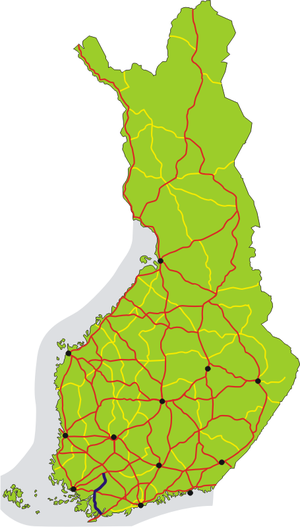
La route principale 52 en finnois : Kantatie 52 est une route principale allant de Tammisaari jusqu'à Jokioinen en Finlande.